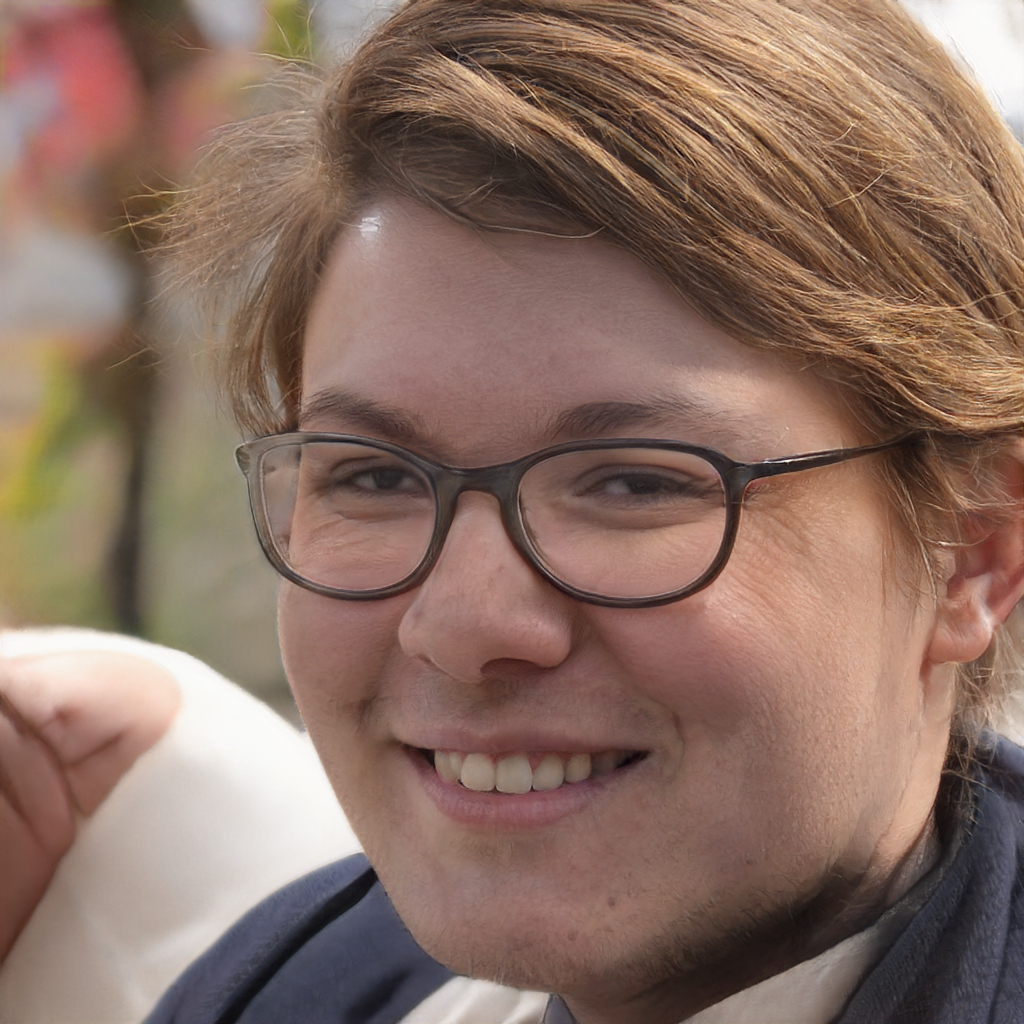
Portrait style: Real Portrait